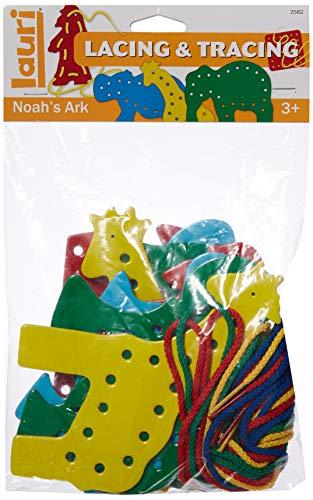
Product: Lauri Lacing & Tracing - Noah's Ark Set
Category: Toys & Games | Learning & Education
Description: Lacing helps promote good penmanship because it develops the pincer grip.
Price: $7.99
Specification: ProductDimensions:6x5x7inches|ItemWeight:4.8ounces|ShippingWeight:5.6ounces(Viewshippingratesandpolicies)|DomesticShipping:ItemcanbeshippedwithinU.S.|InternationalShipping:ThisitemcanbeshippedtoselectcountriesoutsideoftheU.S.LearnMore|ASIN:B002ABZSNG|Itemmodelnumber:2582|Manufacturerrecommendedage:24months-8years